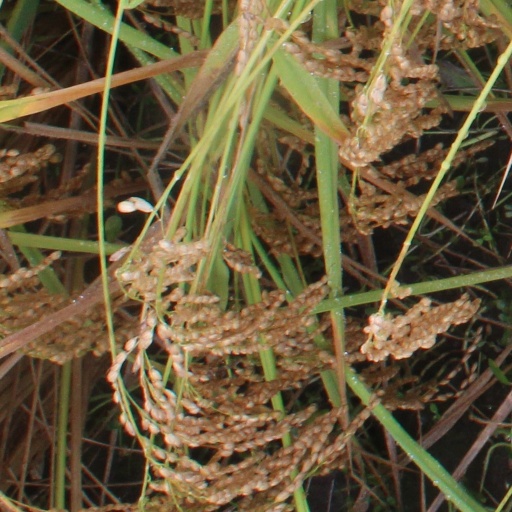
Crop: rice